Miloslav Stingl

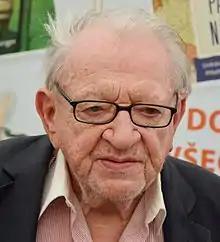
Miloslav Stingl in 2015

Miloslav Stingl (19 December 1930 – 11 May 2020) was a Czech ethnologist, traveller and author. He is an expert on Mayan culture and the history of pre-Columbian America.